Sproul Observatory

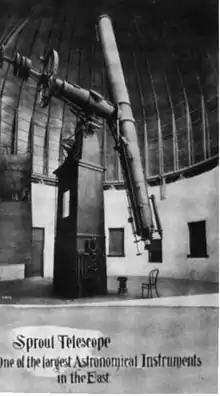

Sproul Observatory was an astronomical observatory owned and operated by Swarthmore College. It was located in Swarthmore, Pennsylvania, United States, and named after William Cameron Sproul, the 27th Governor of Pennsylvania, who graduated from Swarthmore in 1891. The 24" telescope was moved from Sproul Observatory to Bentonville, Arkansas in July 2017.